Ferndale Museum

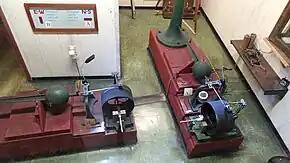

Omori Seismographs were developed by Fusakichi Omori, a seismologist at the Imperial University of Tokyo and further refined by J.A. Bosch of Strasbourg who added a damping mechanism.